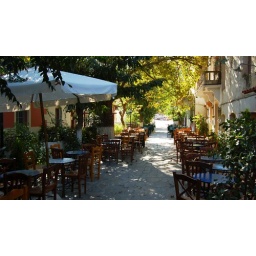
A greek street with a litte cafe, chairs and tables, in the shadow of some trees